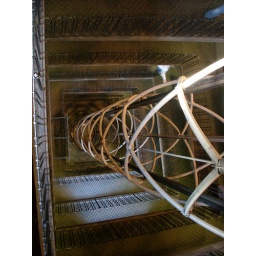
stairs in the clock tower - lots of exercise